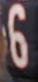
Number: 6